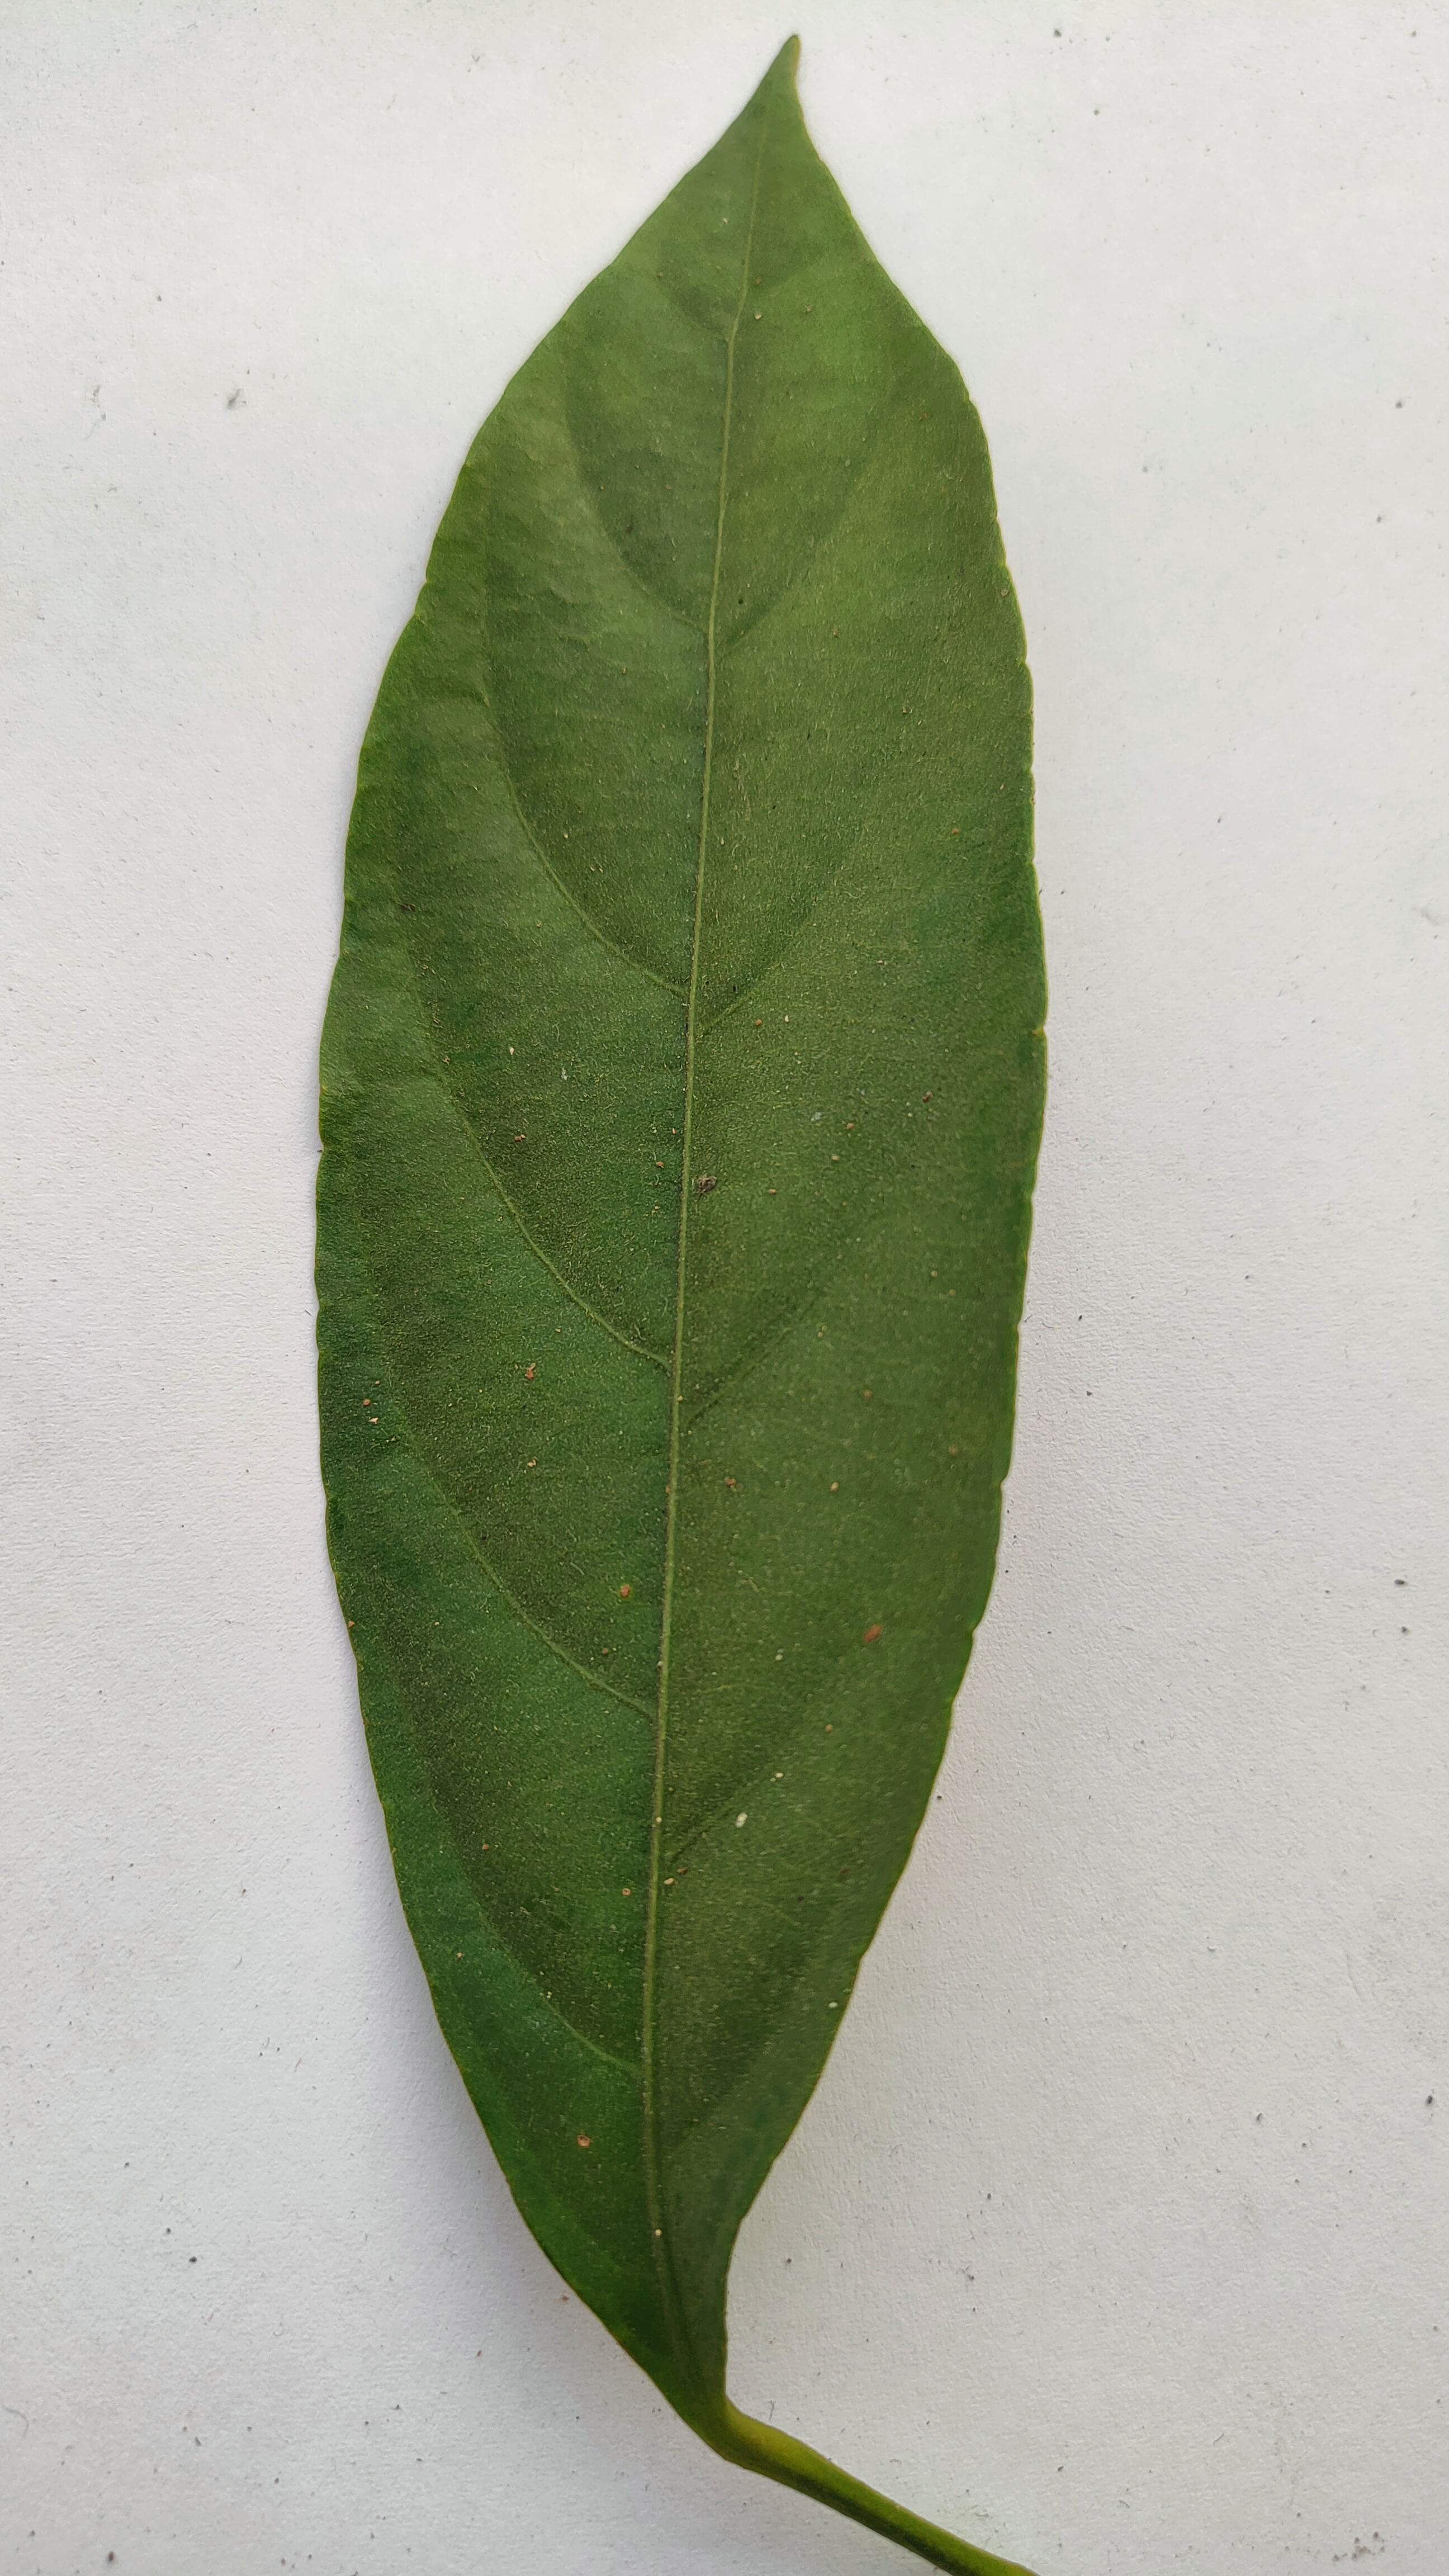
Leaf variety: Lotkon